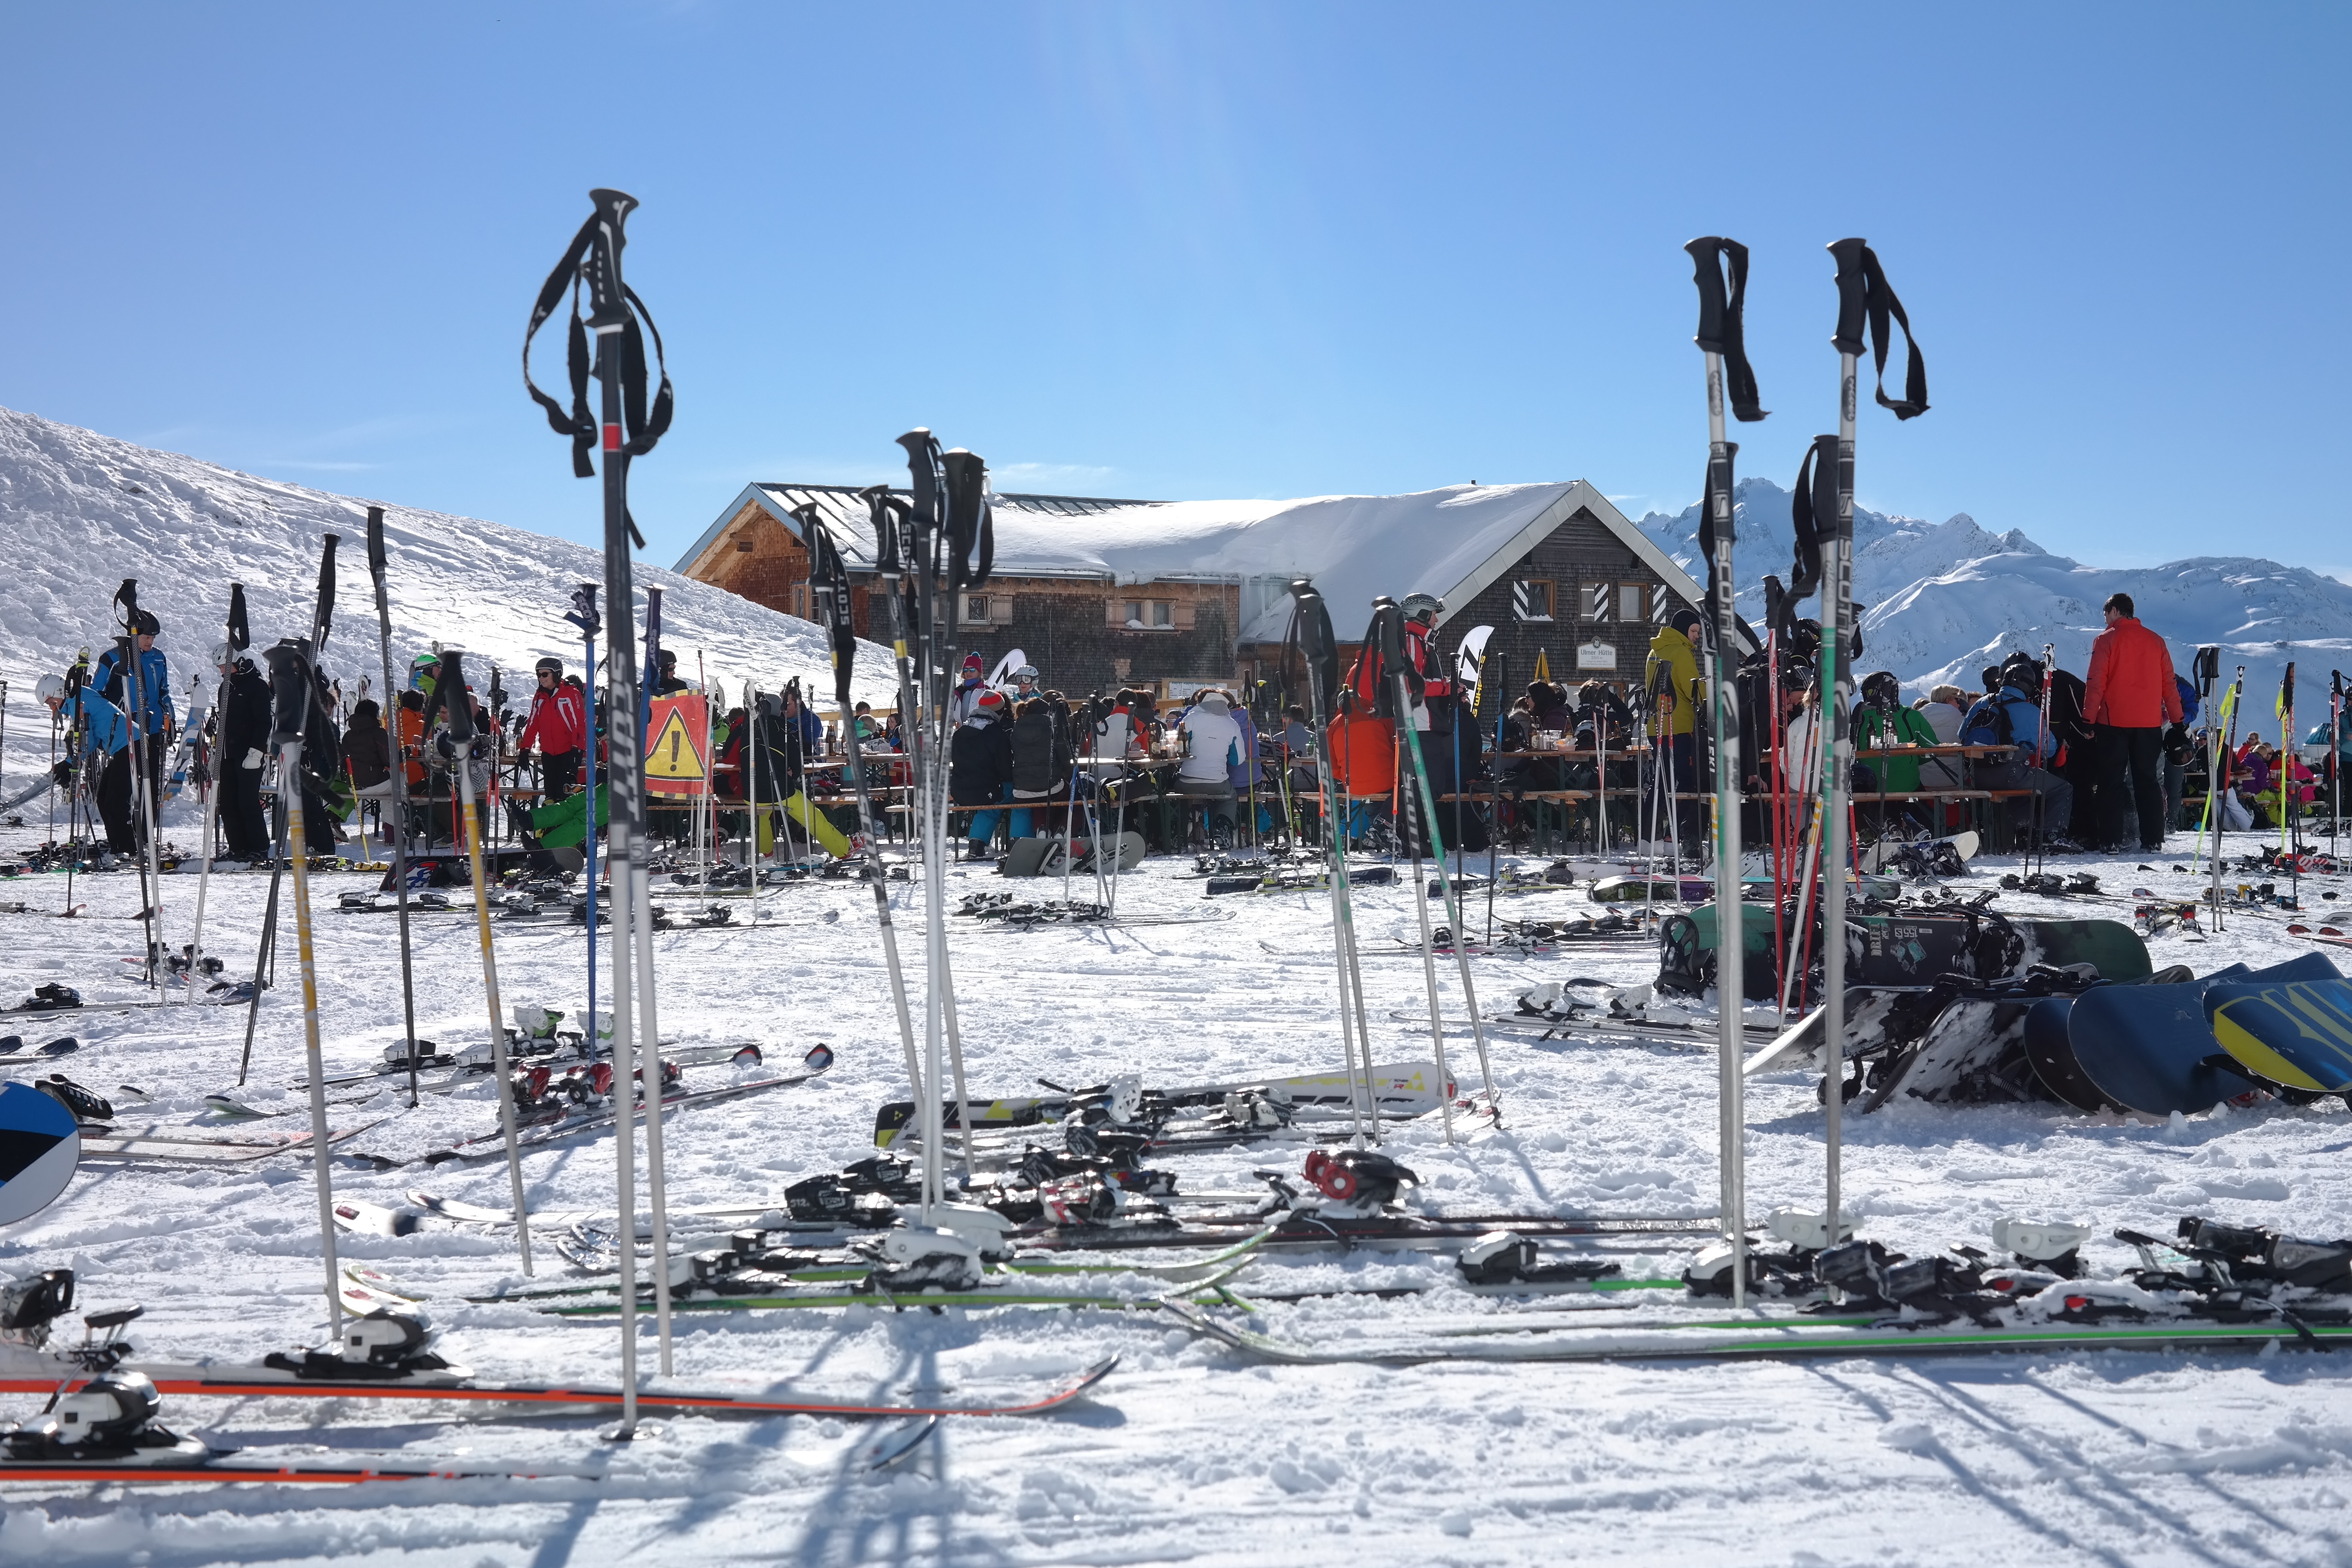
snow, winter, skiing, sports equipment, winter sport, resort, mountains, ski, runway, wintry, piste, ski area, mountain peaks, arlberg, nordic skiing, ski poles, ski equipment, ulmer h tte